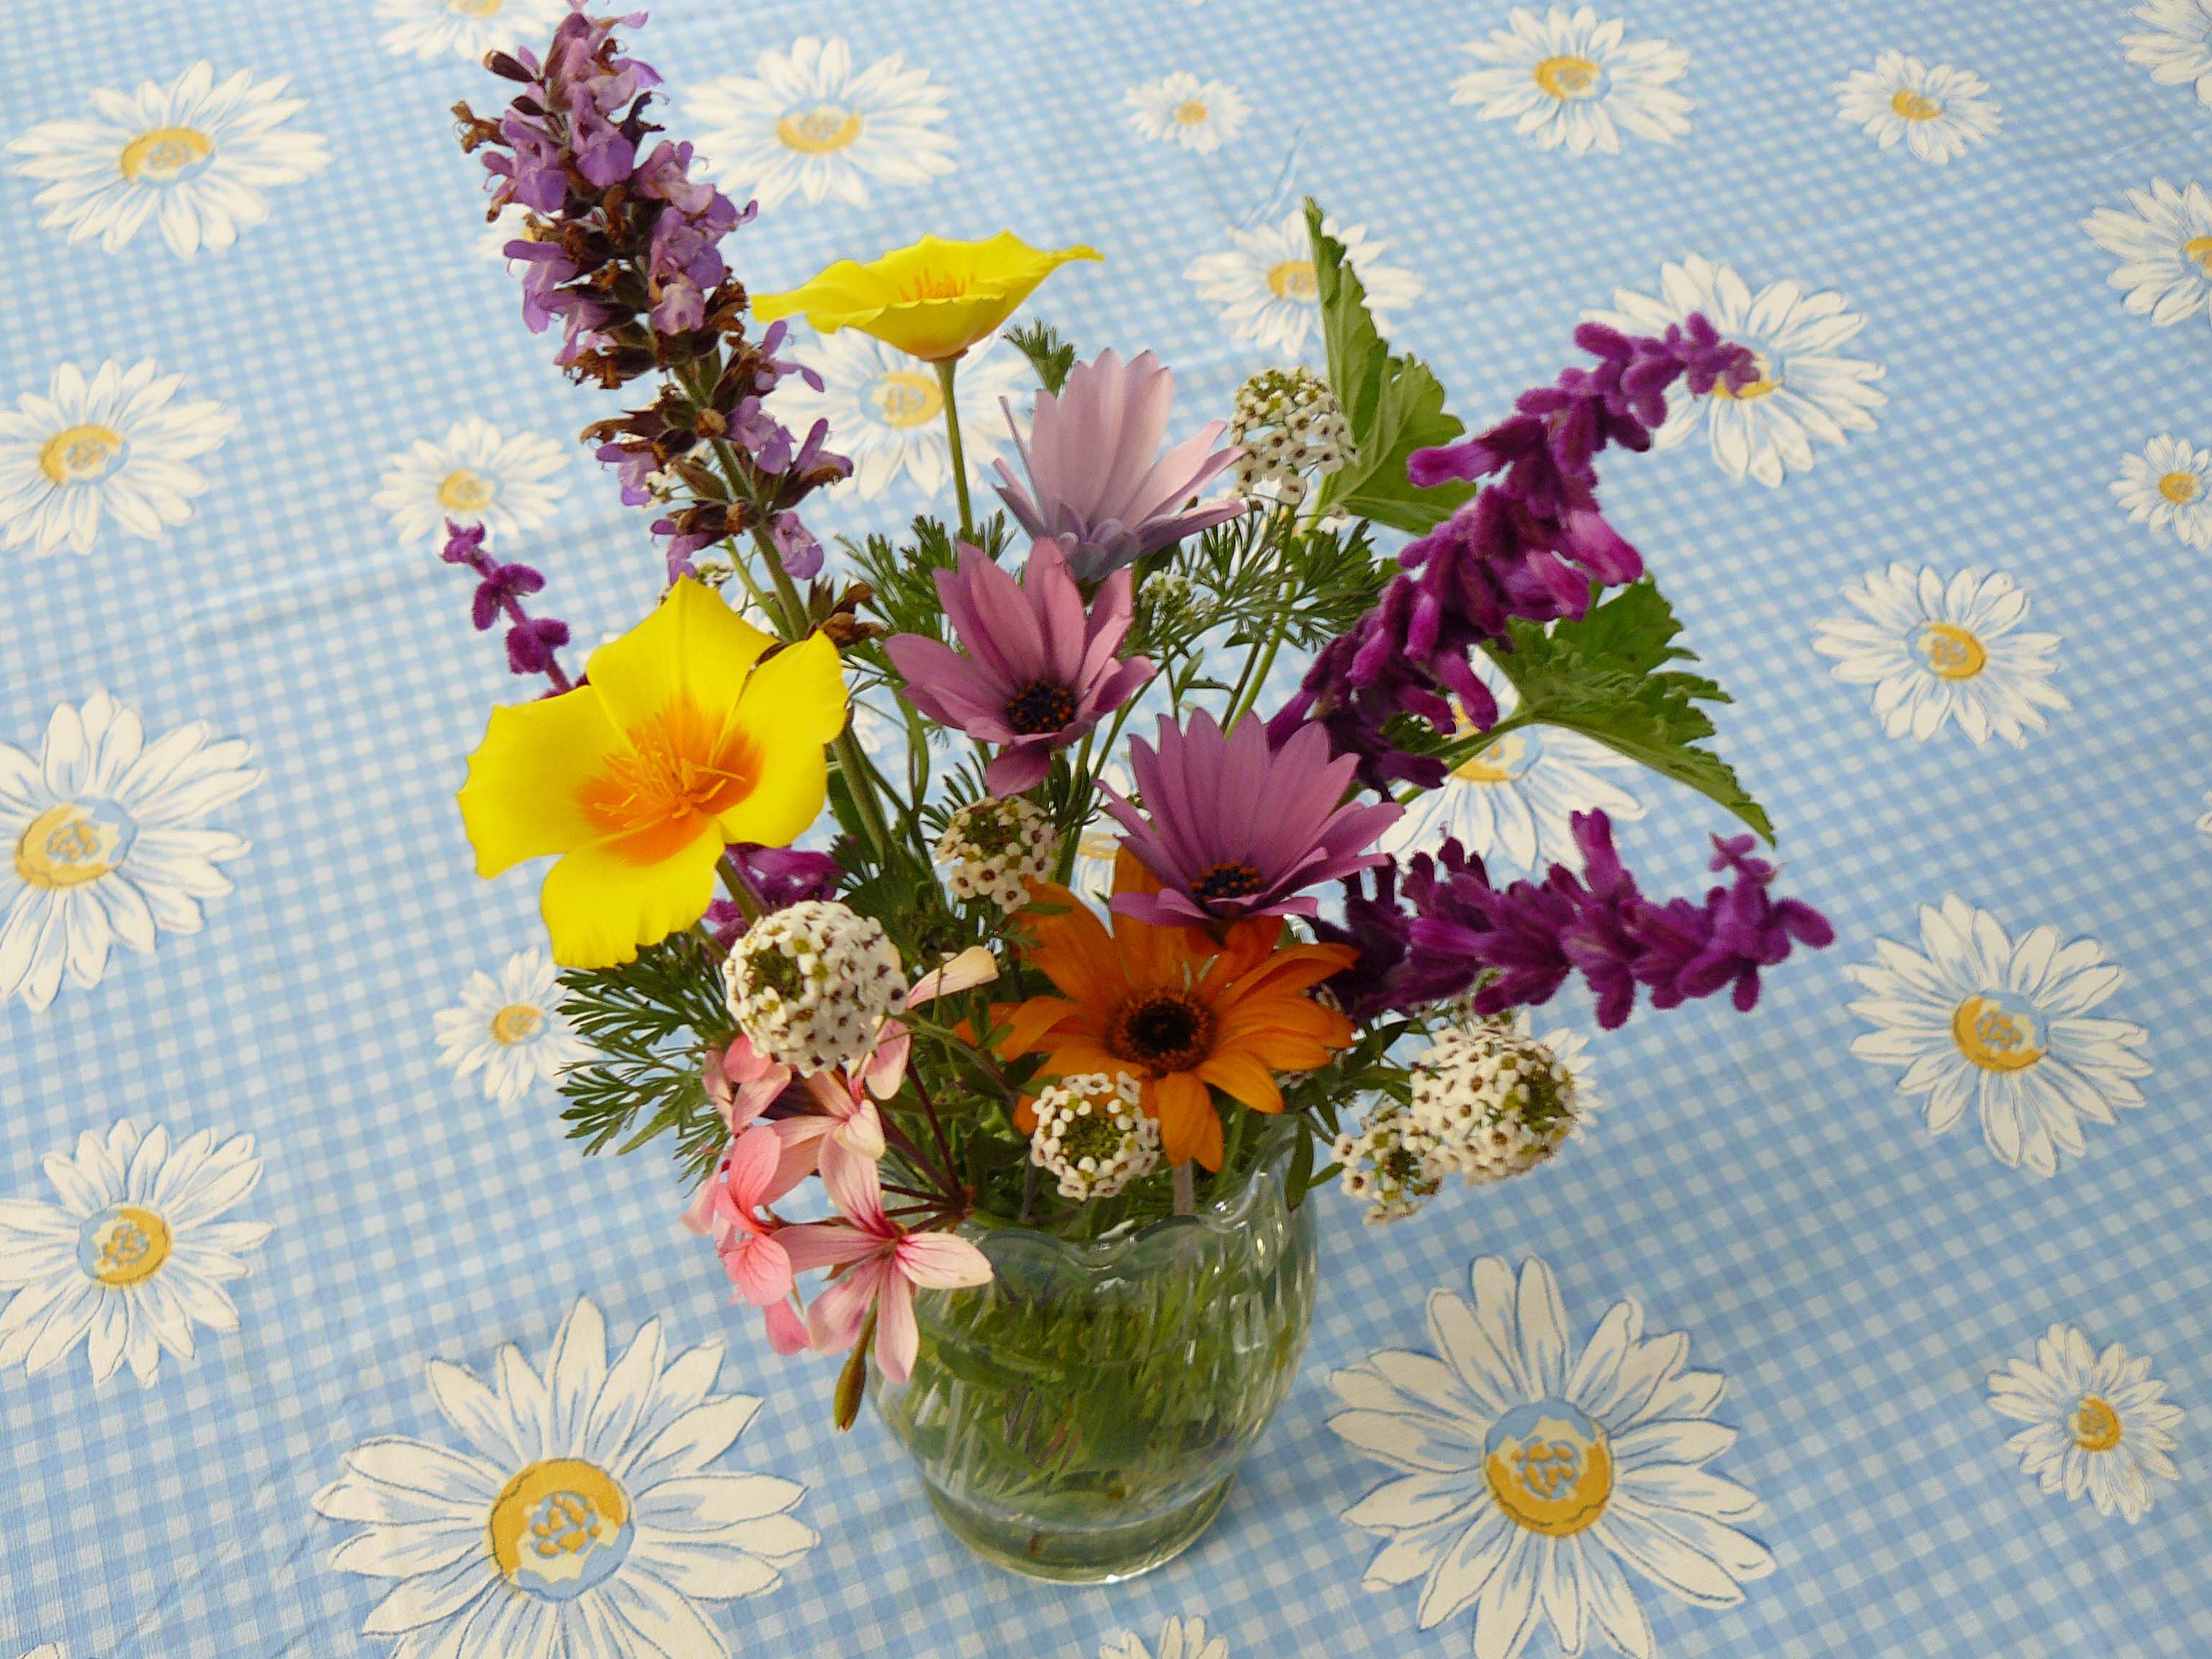
plant, flower, flora, still life, painting, art, springflowers, floristry, flowering plant, floralarrangement, daisy family, flower bouquet, cut flowers, ikebana, floral design, land plant, flower arranging